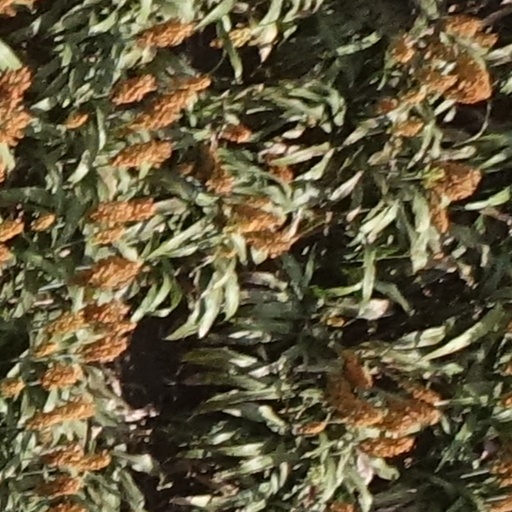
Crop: sorghum